Nina Gunke

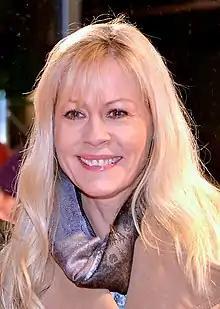
Gunke in 2012.

Nina Gunke (born 12 July 1955) is a Swedish actress. She has appeared in more than 40 films and television shows since 1975.